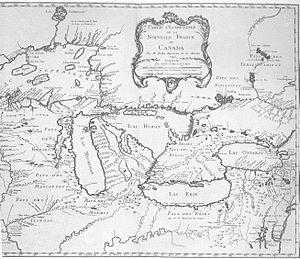
Carte de la région des Grands Lacs sous le régime français de la Nouvelle-France.